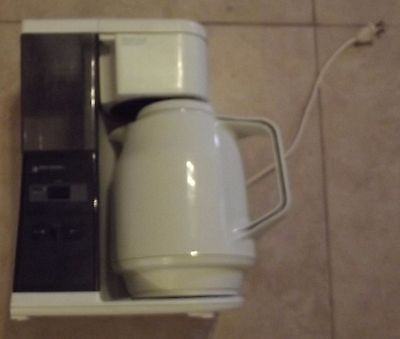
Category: coffee maker